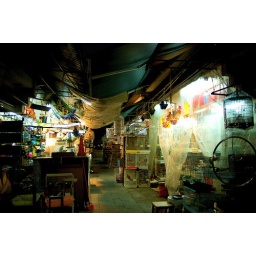
An extremely cool bird market in Hong Kong...